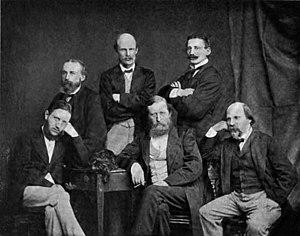
Walter Bache est un pianiste et chef d'orchestre britannique, né à Birmingham le 19 juin 1842 et mort à Londres le 26 mars 1888.